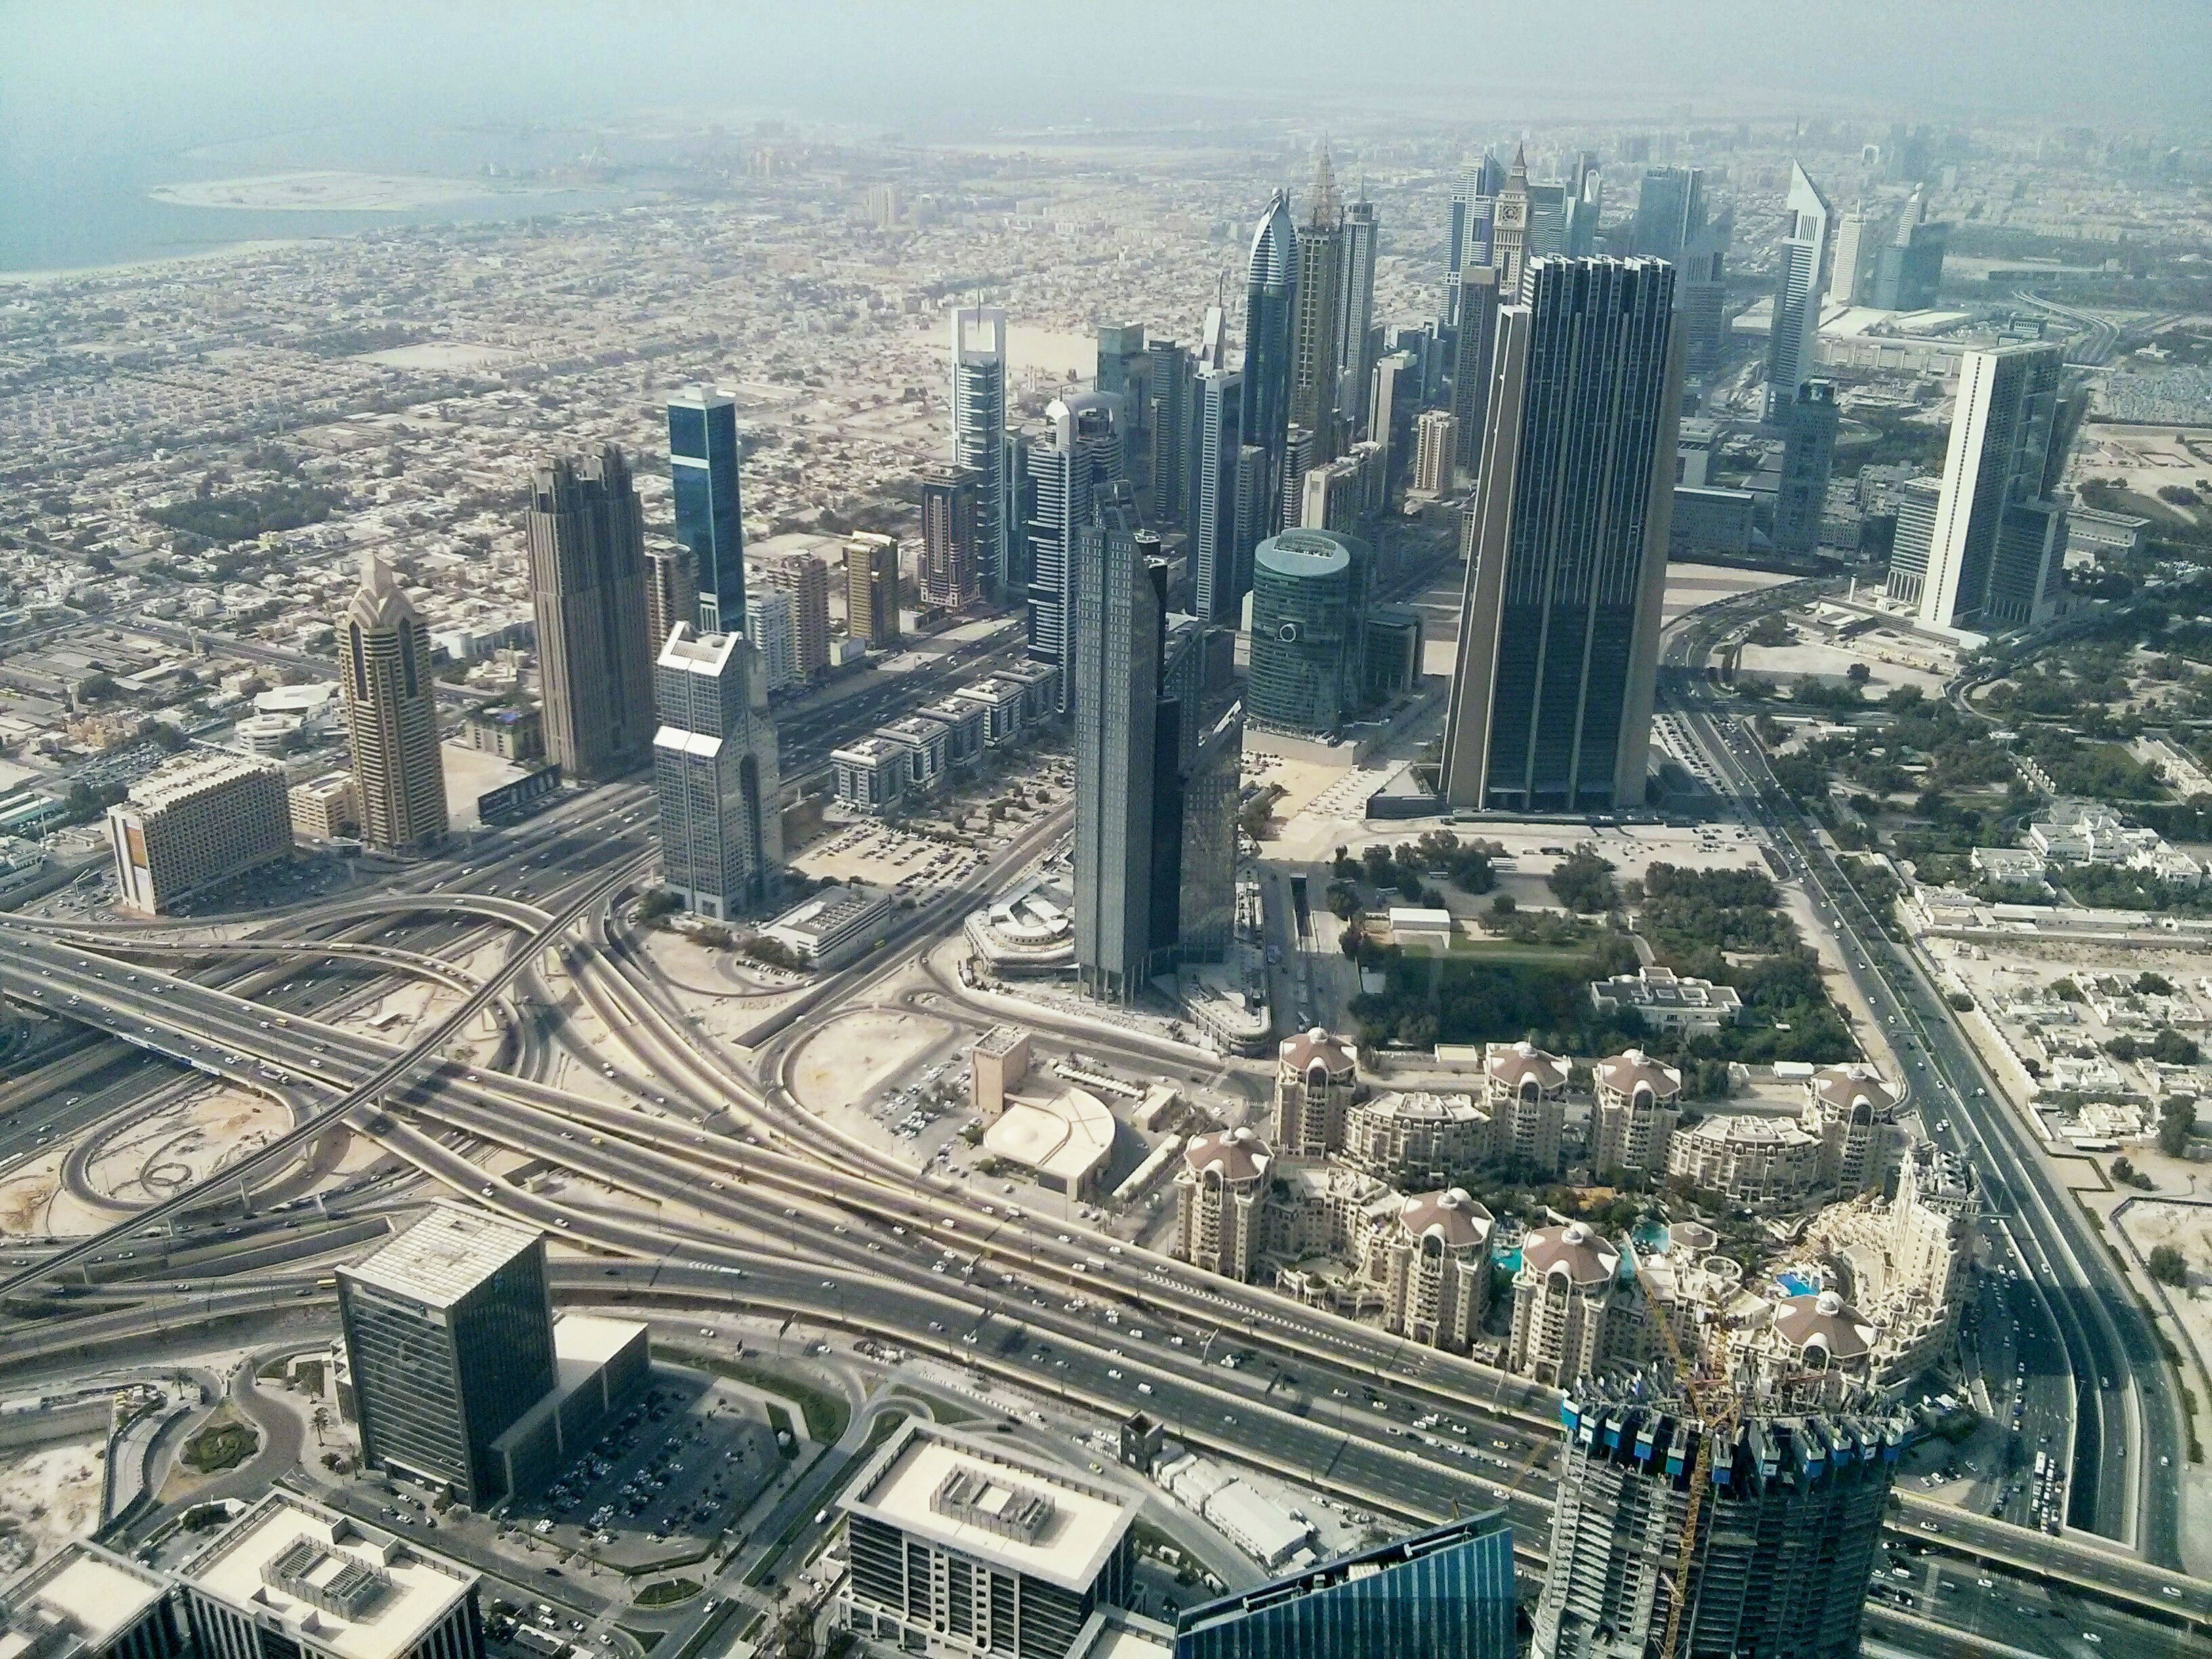
skyline, photography, city, skyscraper, cityscape, downtown, tower, landmark, tower block, skyscrapers, buildings, roads, metropolis, bird's eye view, aerial photography, urban area, residential area, human settlement, metropolitan area